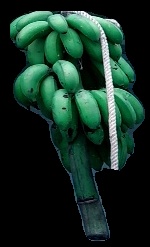
Variety: rasbale
Grade: grade2